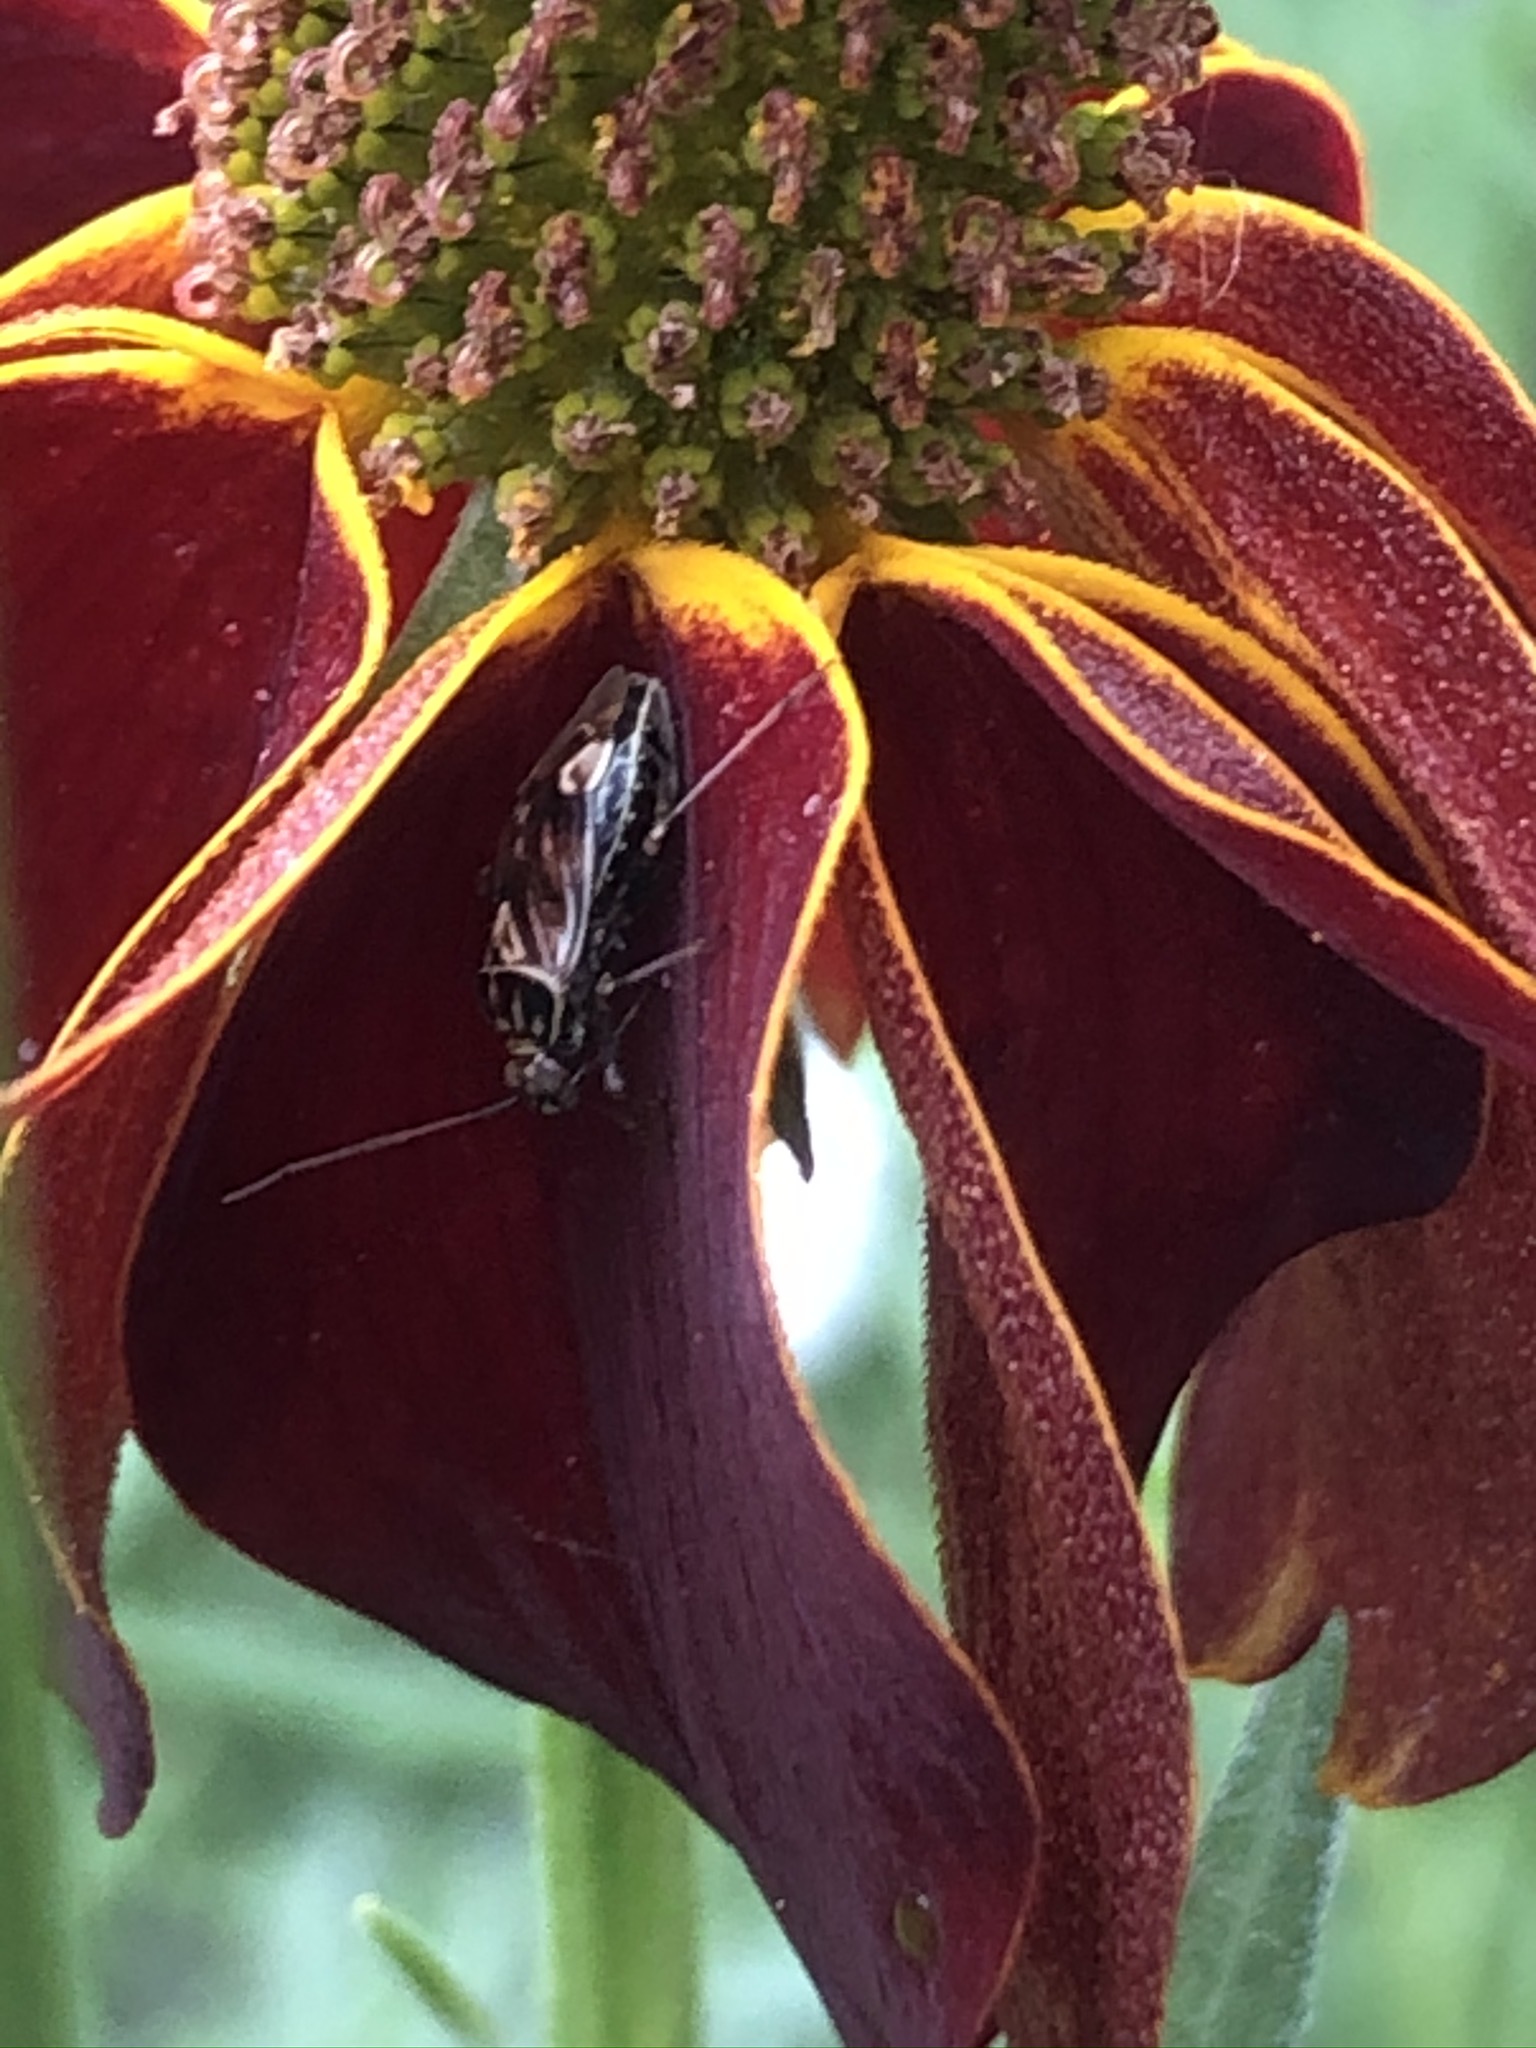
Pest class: lygus_bug